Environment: real
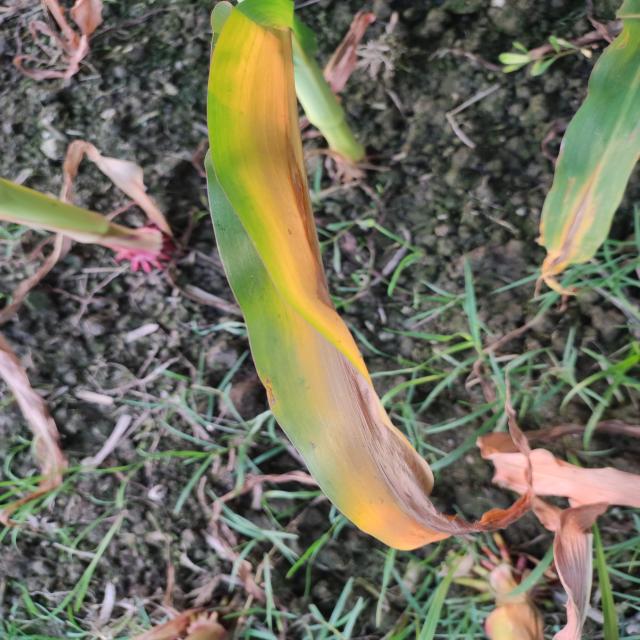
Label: nitrogen_deficiency